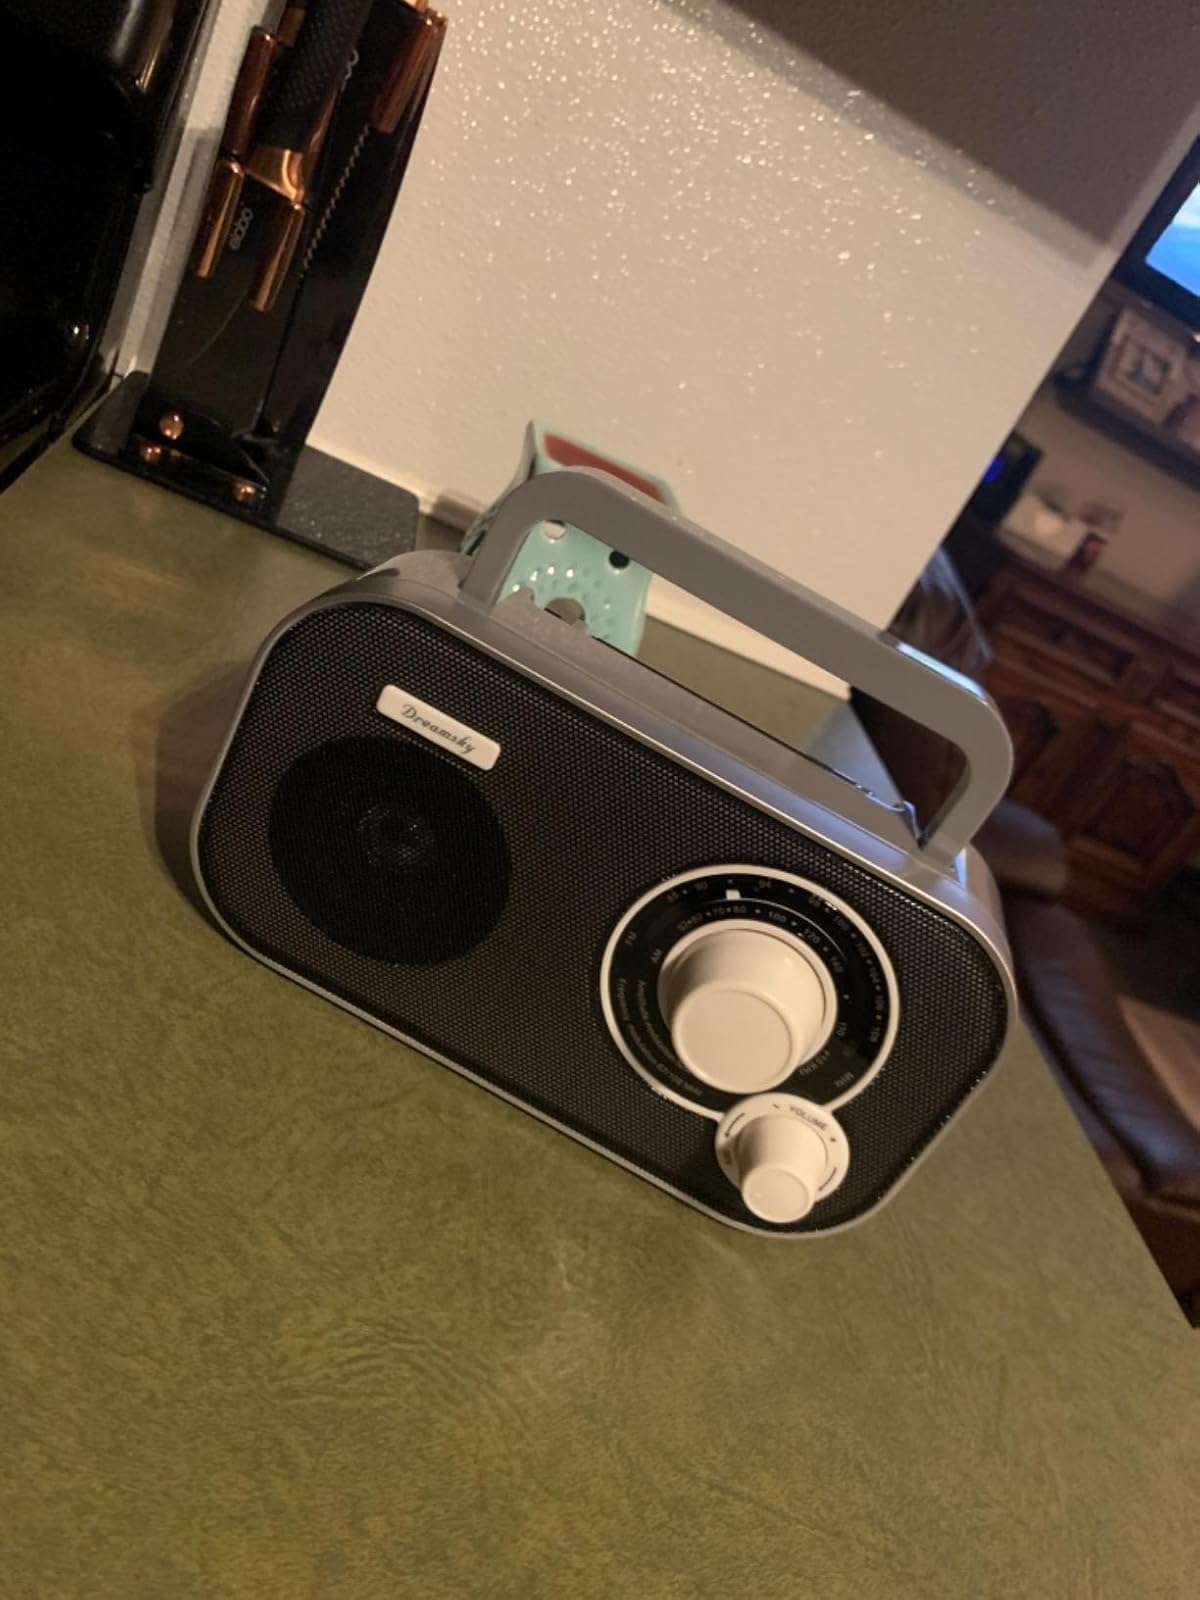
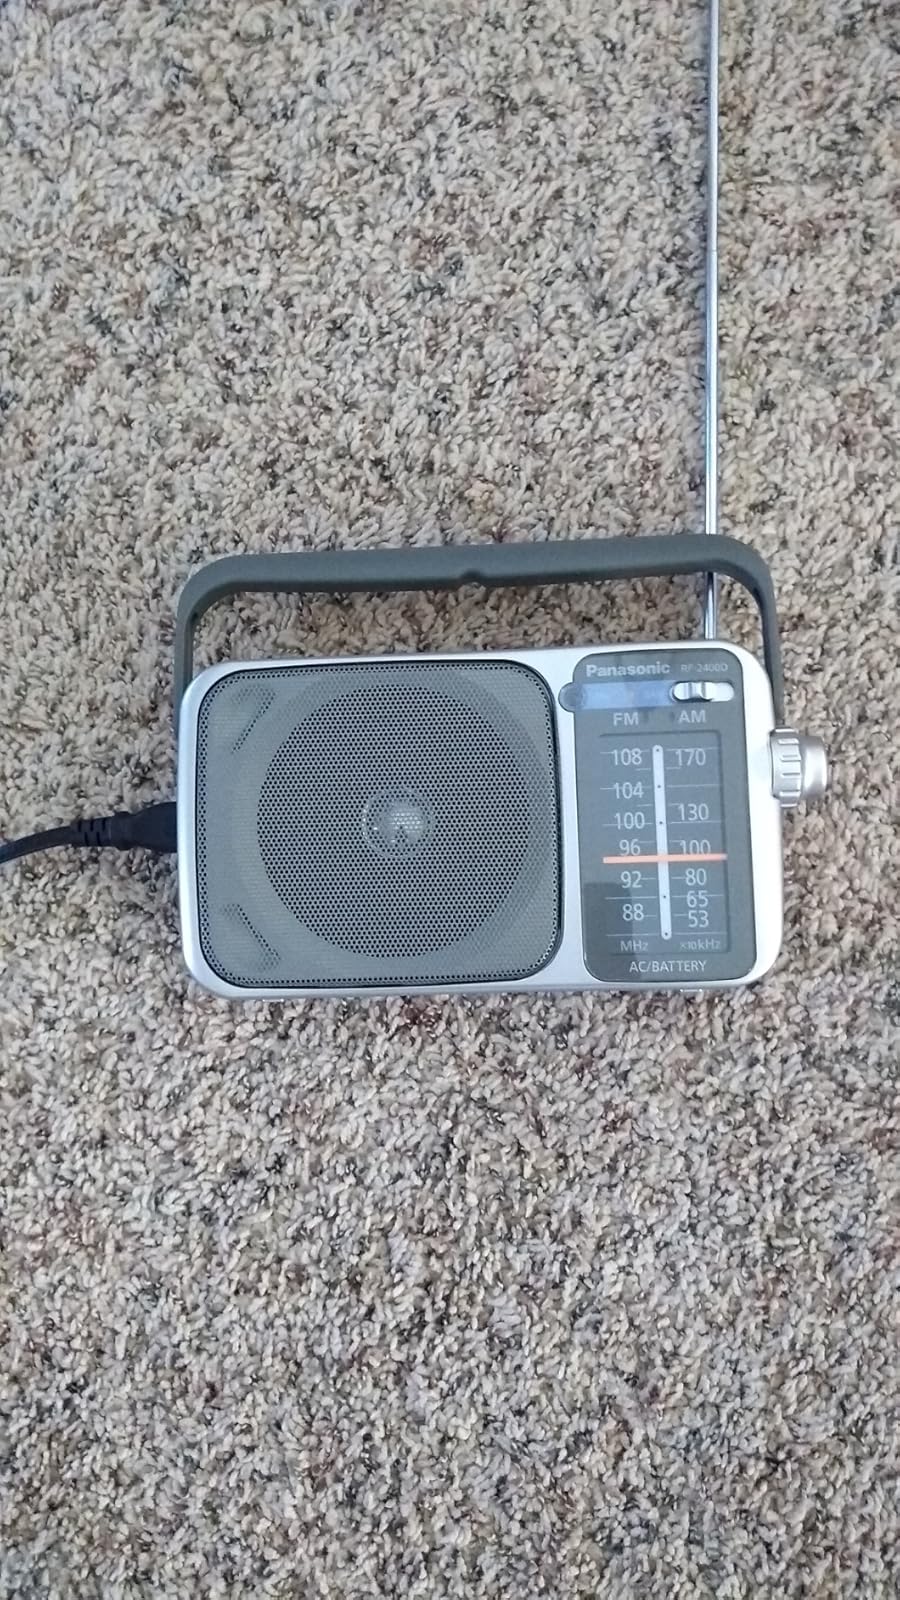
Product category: radio
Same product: no